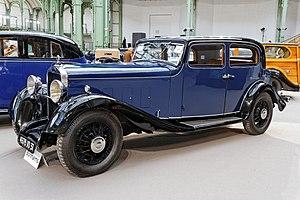
La Delage D8 ou Delage Type D8 est une voiture de prestige du constructeur automobile français Delage, fabriquée entre 1929 et 1939 par Delage.